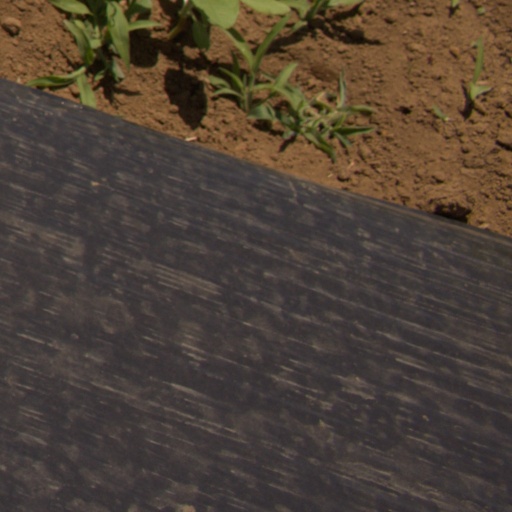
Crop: Jerusalem artichoke